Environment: real
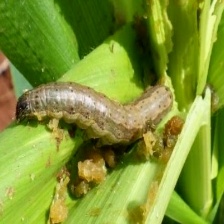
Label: fall_armyworm